Michigan Civil Rights Initiative

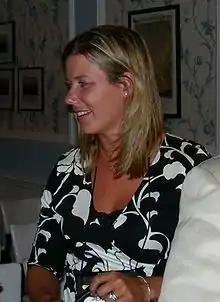
MCRI's executive director Jennifer Gratz

The Michigan Civil Rights Initiative (MCRI), or Proposal 2 (Michigan 06–2), was a ballot initiative in the U.S. state of Michigan that passed into Michigan Constitutional law by a 58% to 42% margin on November 7, 2006, according to results officially certified by the Michigan Secretary of State. By Michigan law, the Proposal became law on December 22, 2006. MCRI was a citizen initiative aimed at banning consideration of race, color, sex, or religion in admission to colleges, jobs, and other publicly funded institutions – effectively prohibiting some affirmative action by public institutions based on those factors. The Proposal's constitutionality was challenged in federal court, but its constitutionality was ultimately upheld by the Supreme Court of the United States.